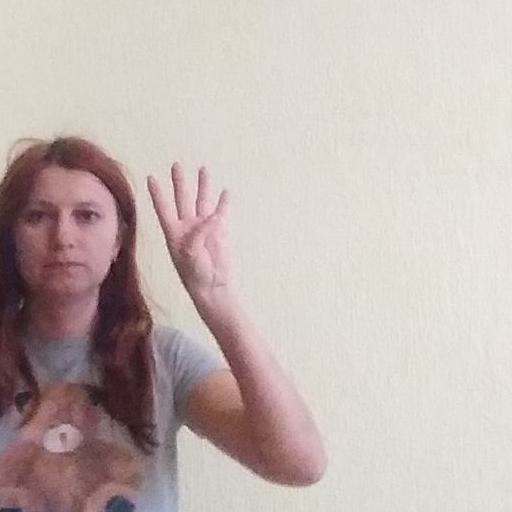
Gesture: four